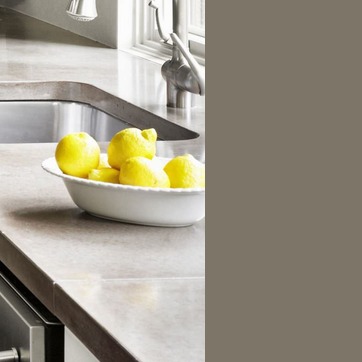
Material: food